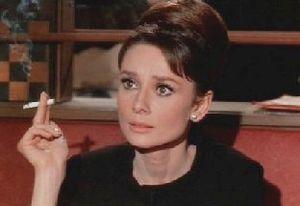
Une coiffure homonyme est une coiffure à la mode de son époque du fait de la popularité de la première personne à l'avoir portée. Cette coupe porte le nom de la personne ou reste parfois simplement identifiée à la personne.